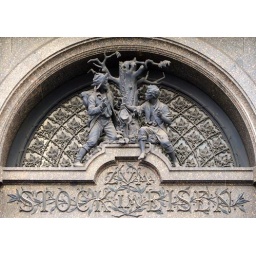
Here we see the legend of tree nailing above the dorrway to the building